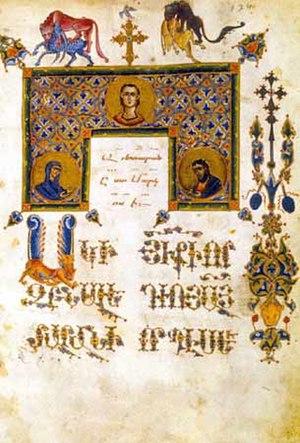
Toros Roslin, né vers 1210 et mort vers 1270, est le plus éminent des enlumineurs arméniens du Moyen Âge classique. Également copiste, il œuvre au scriptorium de Hromgla, principalement au service du Catholicos Constantin Iᵉʳ et de Héthoum Iᵉʳ, roi arménien de Cilicie, un royaume en contact avec l'Occident chrétien par l'intermédiaire des Croisés.
Le Matenadaran ou Institut Machtots de recherches sur les manuscrits anciens est l'un des plus riches dépôts de manuscrits et de documents au monde. Situé à Erevan, la capitale arménienne, il compte plus de 17 000 manuscrits et environ 300 000 documents d'archives.